Uns ist ein Kind geboren, BWV 142

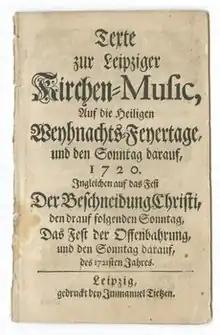
gedruckt bey Immanuel Tietzen."</ref>

The biblical text, chorale and free verse come from the 1711 collection of librettos of the writer, theologian, pastor and theorist, Erdmann Neumeister. A libretto, based on Neumeister's text, survives in the Stadtgeschichtliches Museum, Leipzig for a cantata with this title. The cantata was listed to be performed in both of the main churches in Leipzig—the Thomaskirche and Nikolaikirche—on Christmas Day 1720, during the period when Johann Kuhnau was Thomaskantor. The earliest surviving manuscript copy of BWV 142 made by Christian Friedrich Penzel in Leipzig on 8 May 1756 is also based on Neumeister's text. Penzel credited J.S. Bach as the author in the heading of the sinfonia on the first page of the manuscript; and he signed the last page, giving the date and place. Differences between the 1720 and 1756 librettos and Neumeister's original text are discussed by , but it has not been possible to determine whether the 1756 cantata is a subsequent reworking of the 1720 cantata.